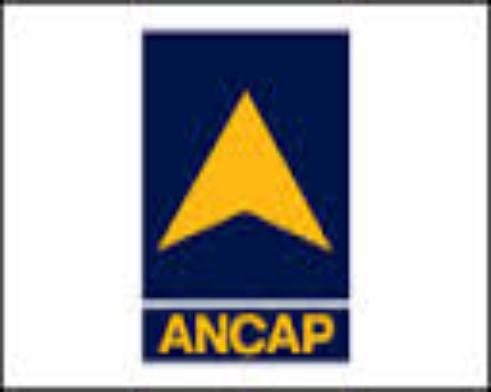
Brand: ANCAP-1
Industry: Transportation